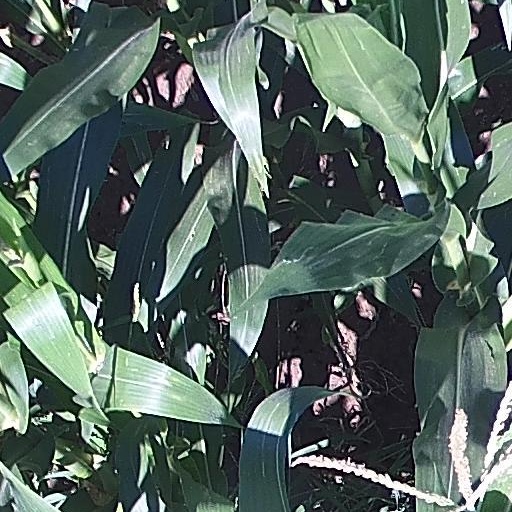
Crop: maize; corn